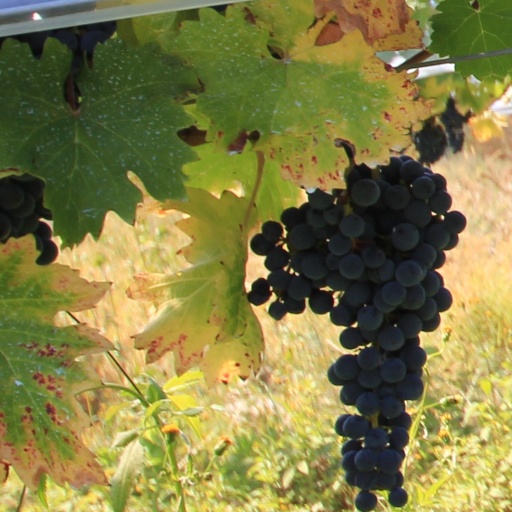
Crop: grape